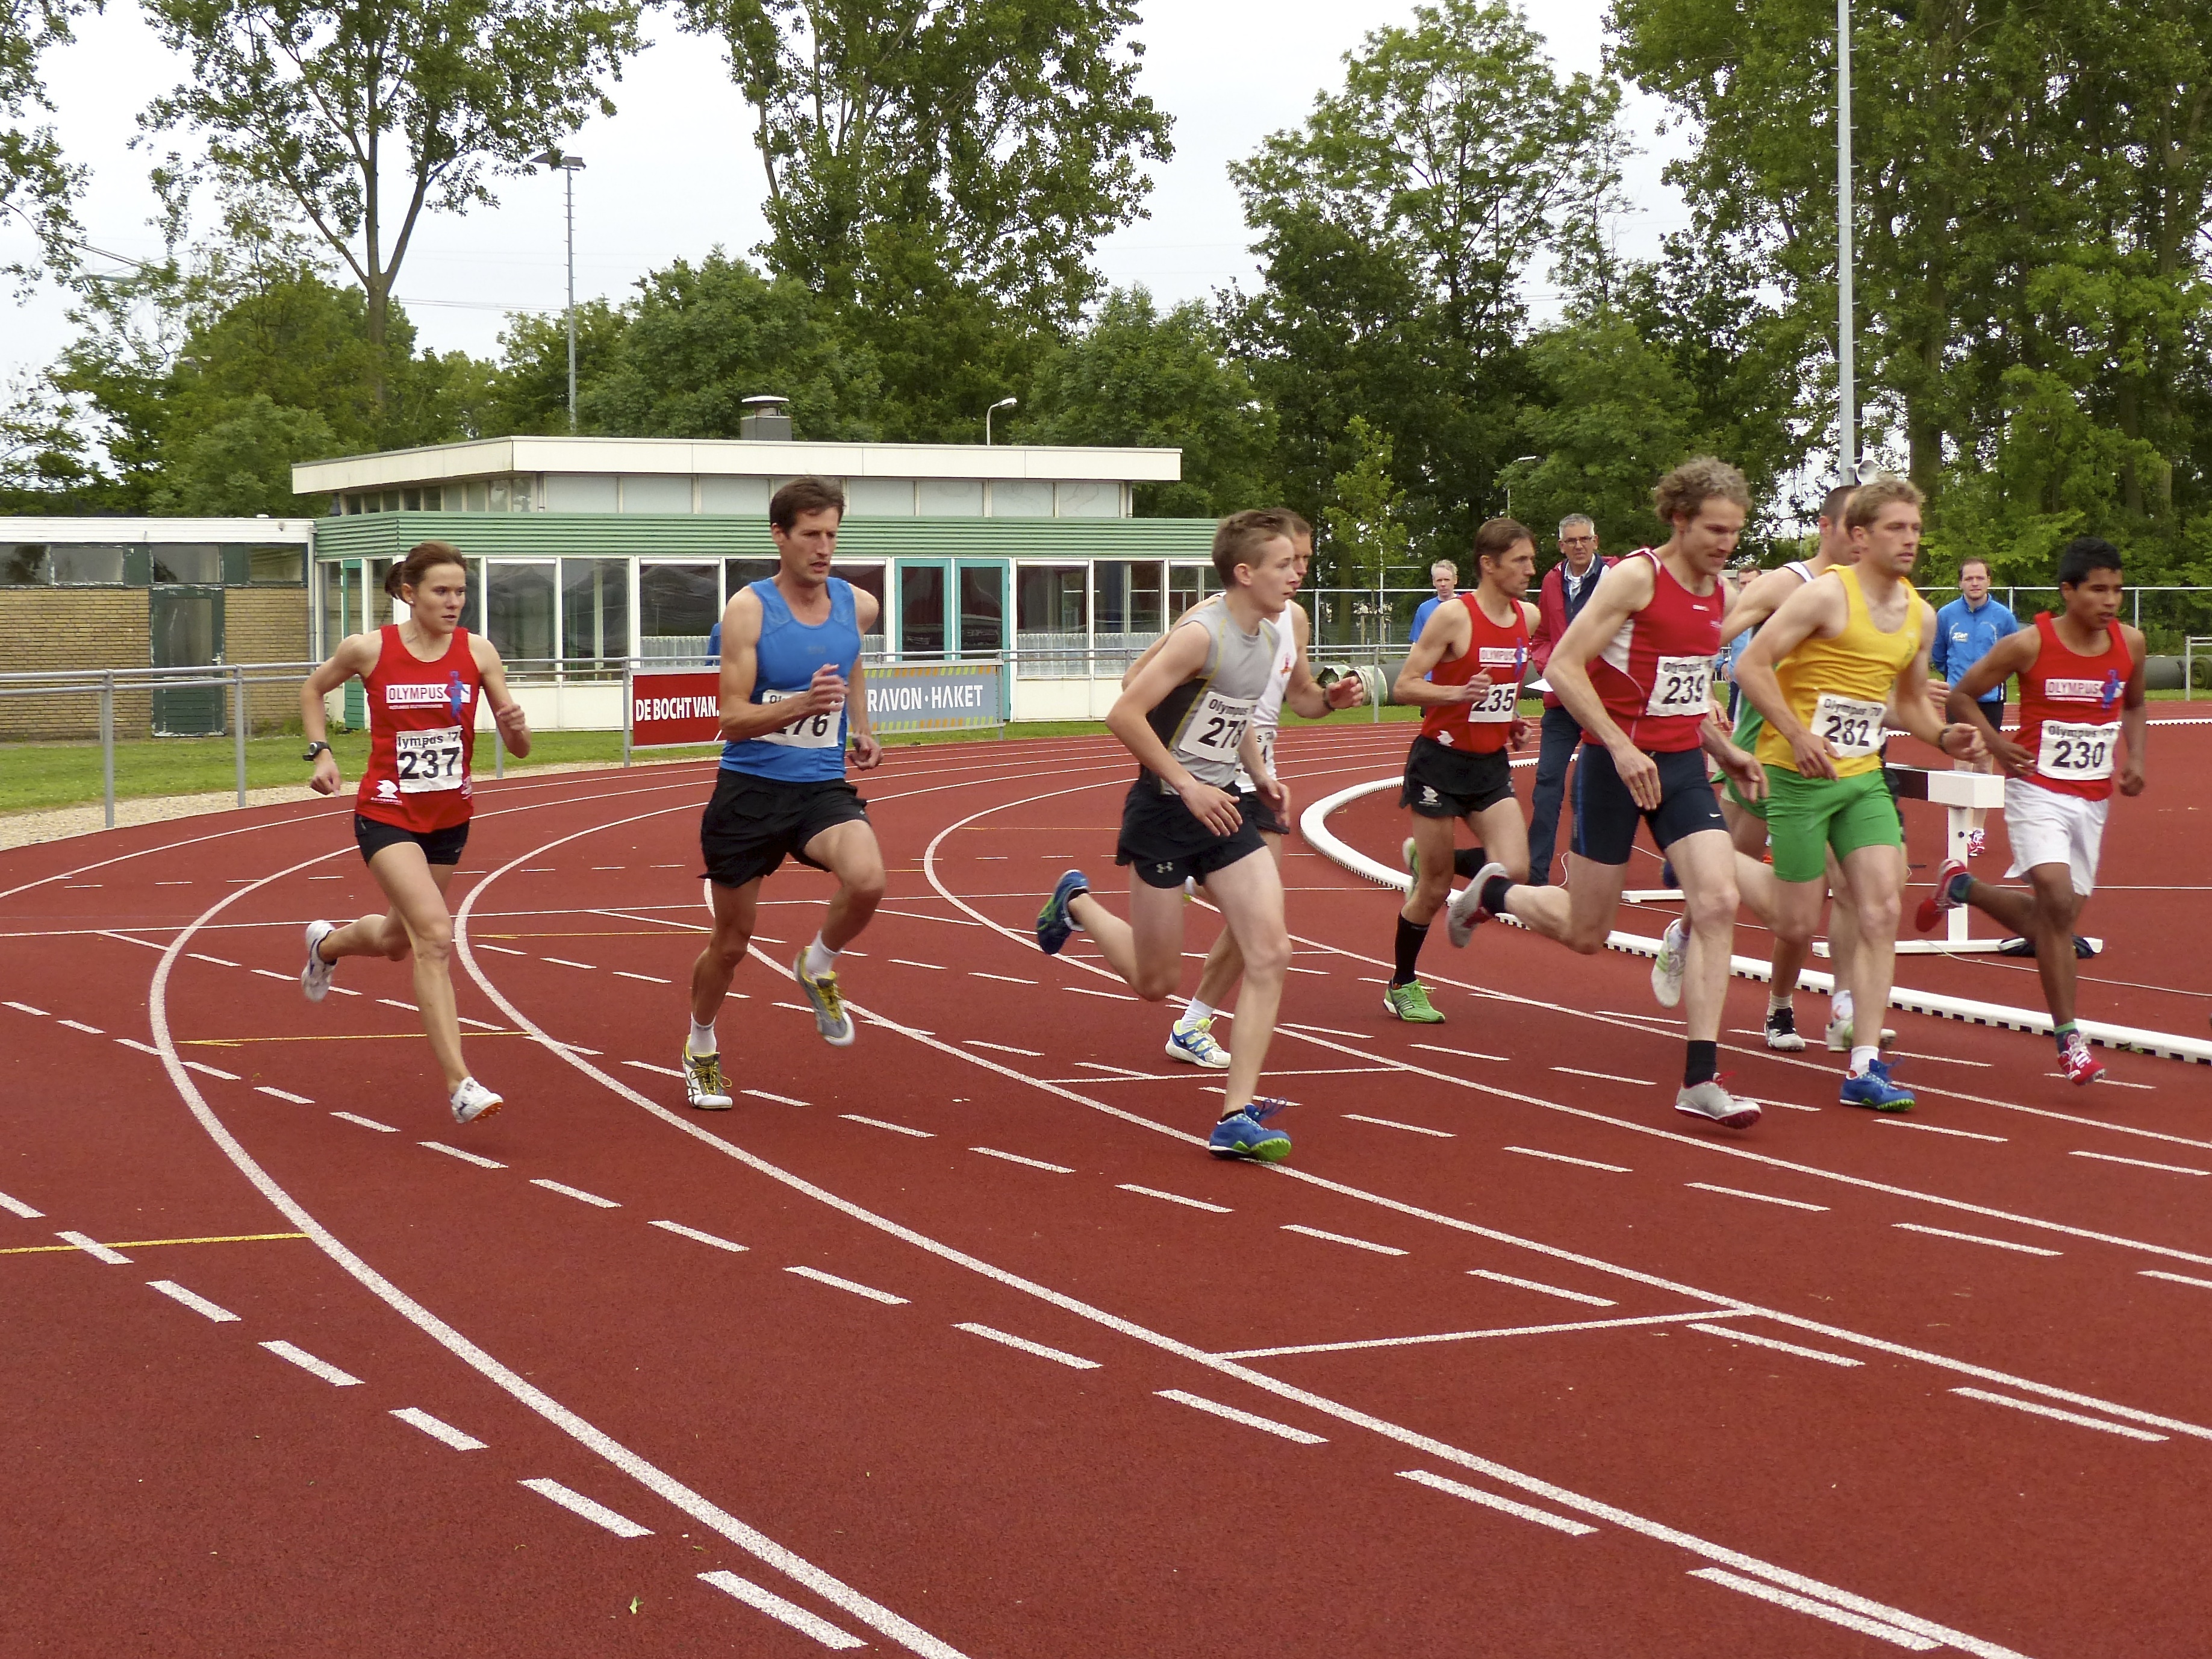
sport, running, sports, endurance, athletics, sprint, trackandfield, 1500, physical exercise, human action, track and field athletics, heptathlon, middle distance running, 800 metres, 4 100 metres relay, racewalking